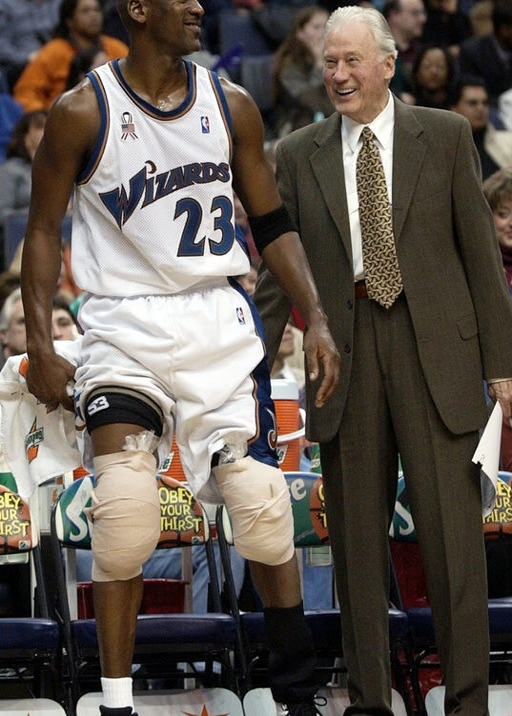
this photo shows basketball shooting guard smiling with basketball player during the second half of a basketball game against sports team .